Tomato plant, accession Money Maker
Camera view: horizontal (90 deg, fisheye); turntable rotation: 30 degrees
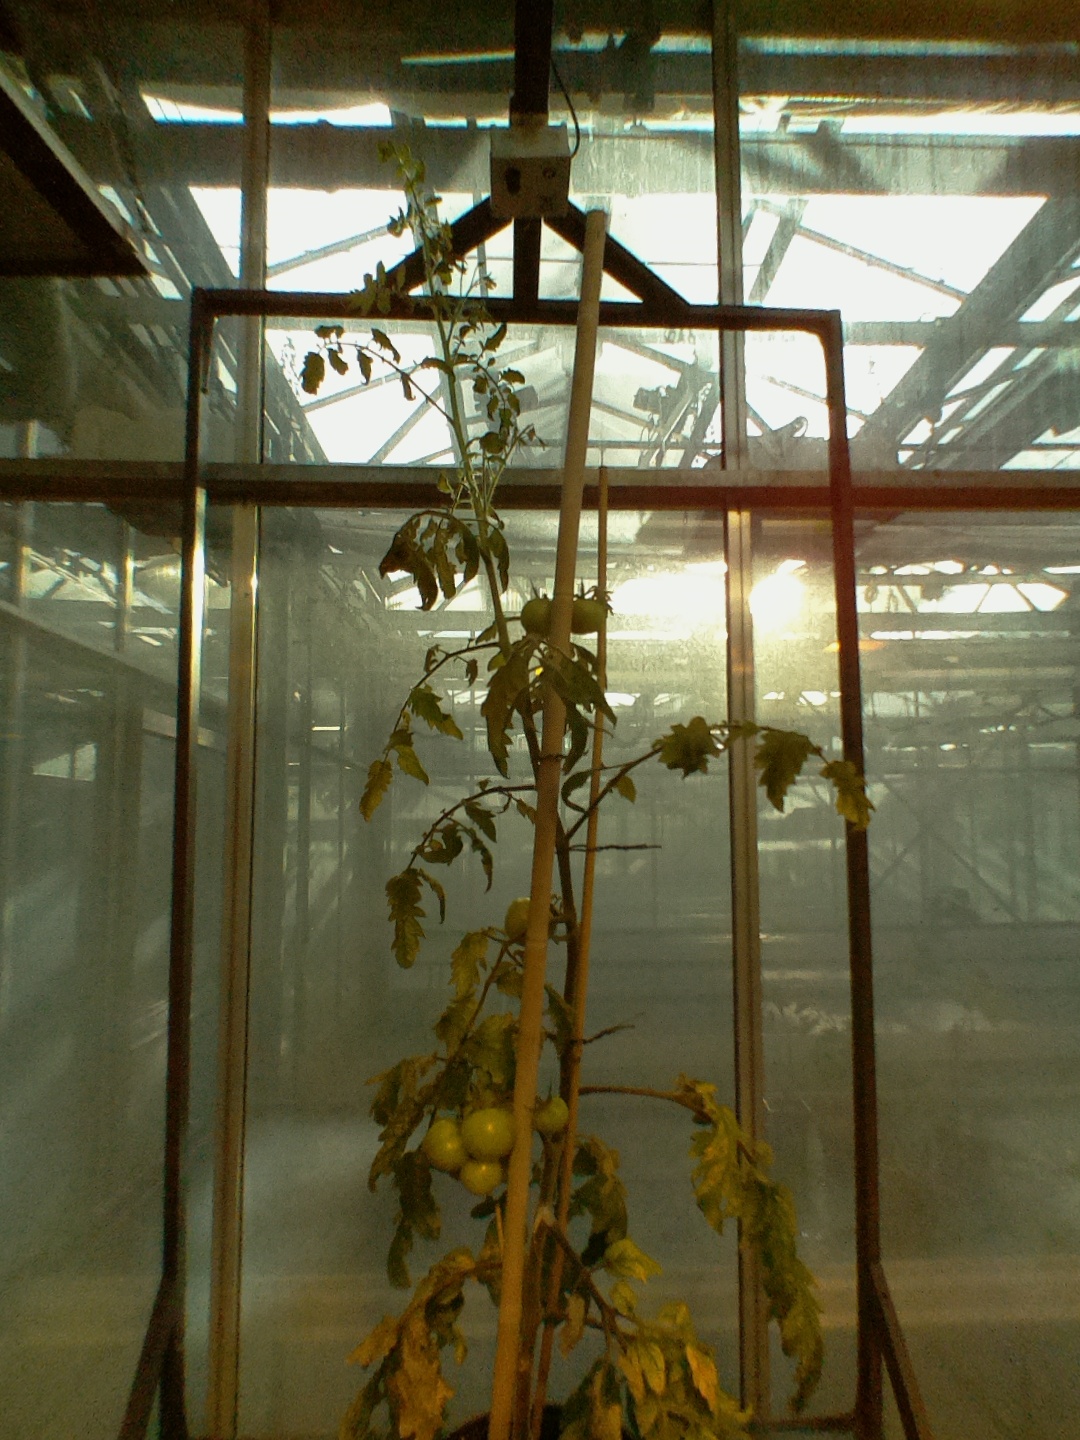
BBCH growth stage 75: 50%-60% of final fruit size